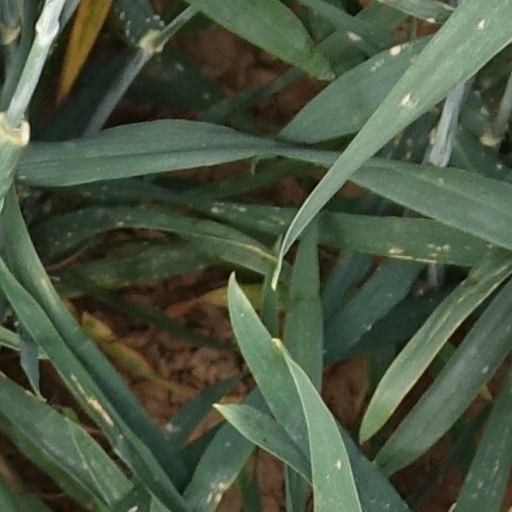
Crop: wheat